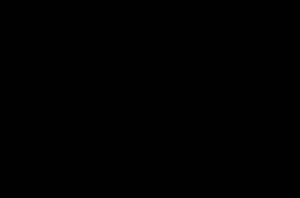
Phyllobates aurotaenia est une espèce d'amphibiens de la famille des Dendrobatidae, endémique de la côte pacifique de la Colombie. Les indiens Noanamá et Emberá la nomment kokoï tandis qu'elle est appelée « Phyllobate à bande dorée » en français. Il existe deux formes de Phyllobates aurotaenia, l'une des deux étant probablement due à une hybridation ou à un cline avec Phyllobates bicolor.
Phyllobates bicolor est une espèce d'amphibiens de la famille des Dendrobatidae, endémique de la côte pacifique de la Colombie. Considéré comme la deuxième grenouille la plus toxique au monde, cet anoure est assez semblable à certaines autres espèces du même genre, en particulier à Phyllobates terribilis. Alors que les Indiens Chocoes la nomment neará, elle est appelée phyllobate bicolore en français.
Phyllobates terribilis est une espèce d'amphibiens de la famille des Dendrobatidae, endémique de la côte pacifique de la Colombie. Cet anoure est assez semblable à certaines autres espèces du même genre, en particulier à Phyllobates bicolor. En français, elle est appelée kokoï de Colombie ou phyllobate terrible.